Arthur Henry Mann

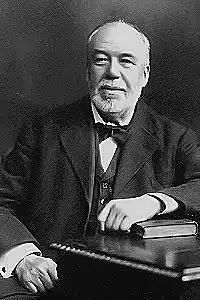
Arthur Henry Mann

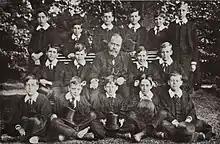
Dr A.H. Mann with his choir,

Dr. Arthur Henry Mann (16 May 1850 – 19 November 1929), known affectionately as "Daddy Mann", was an English organist, choirmaster, teacher and composer who served as Director of Music at King's College Chapel, Cambridge, for more than 50 years.